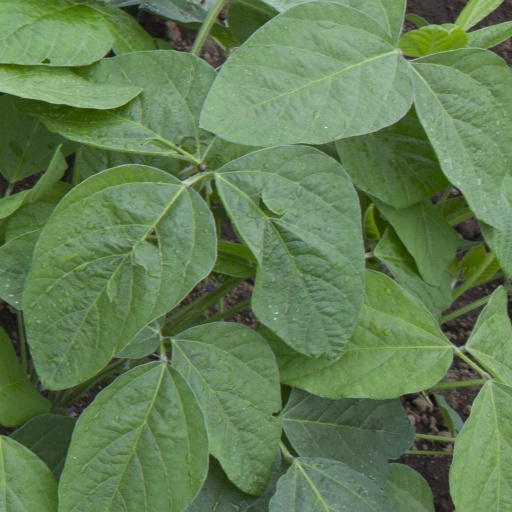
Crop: soybean